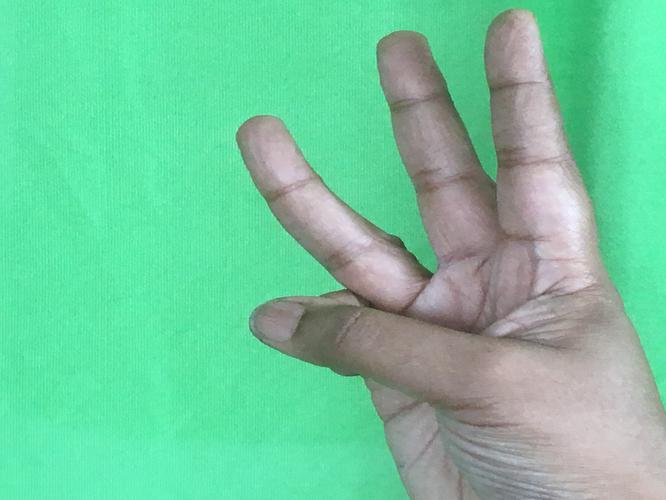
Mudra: Trishulam
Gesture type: single_hand